Károly Salbeck

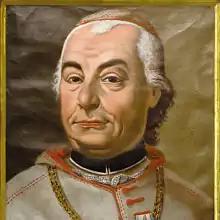
Karol Salbeck Portrait

Károly Salbeck of Petris (Galați Moldova, today Romania 17 November 1725 – Lőcse, Hungary (today part of Slovakia, 15 June 1787) was a doctor of theology, bishop of Szepes County, brother of Ferenc Salbeck and Mihály Salbeck.